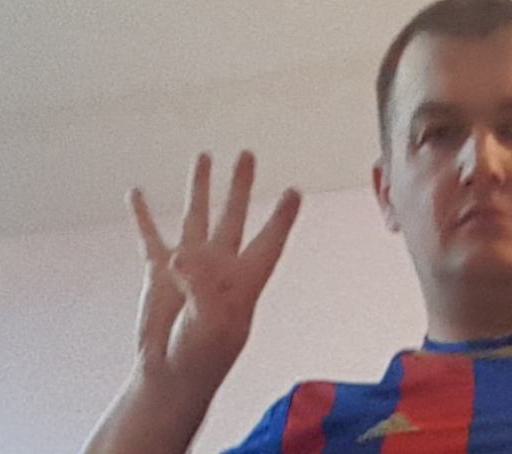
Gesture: four